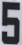
Number: 5